Piero di Cosimo de' Medici

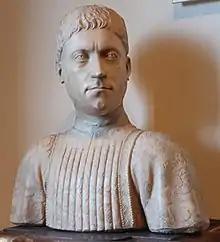
The earliest dated Renaissance portrait bust, 1453, by Mino da Fiesole

Upon taking over the Medici bank from his father, Piero had a financial overview prepared. The results led him to call up a number of long-standing loans, many to various Medici supporters, which his father had let stand. This immediately drove a good number of the merchants involved into bankruptcy and added to the ranks of those who opposed the Medici. Although not as brilliant a banker as his father, he was able to keep things running smoothly during his tenure.